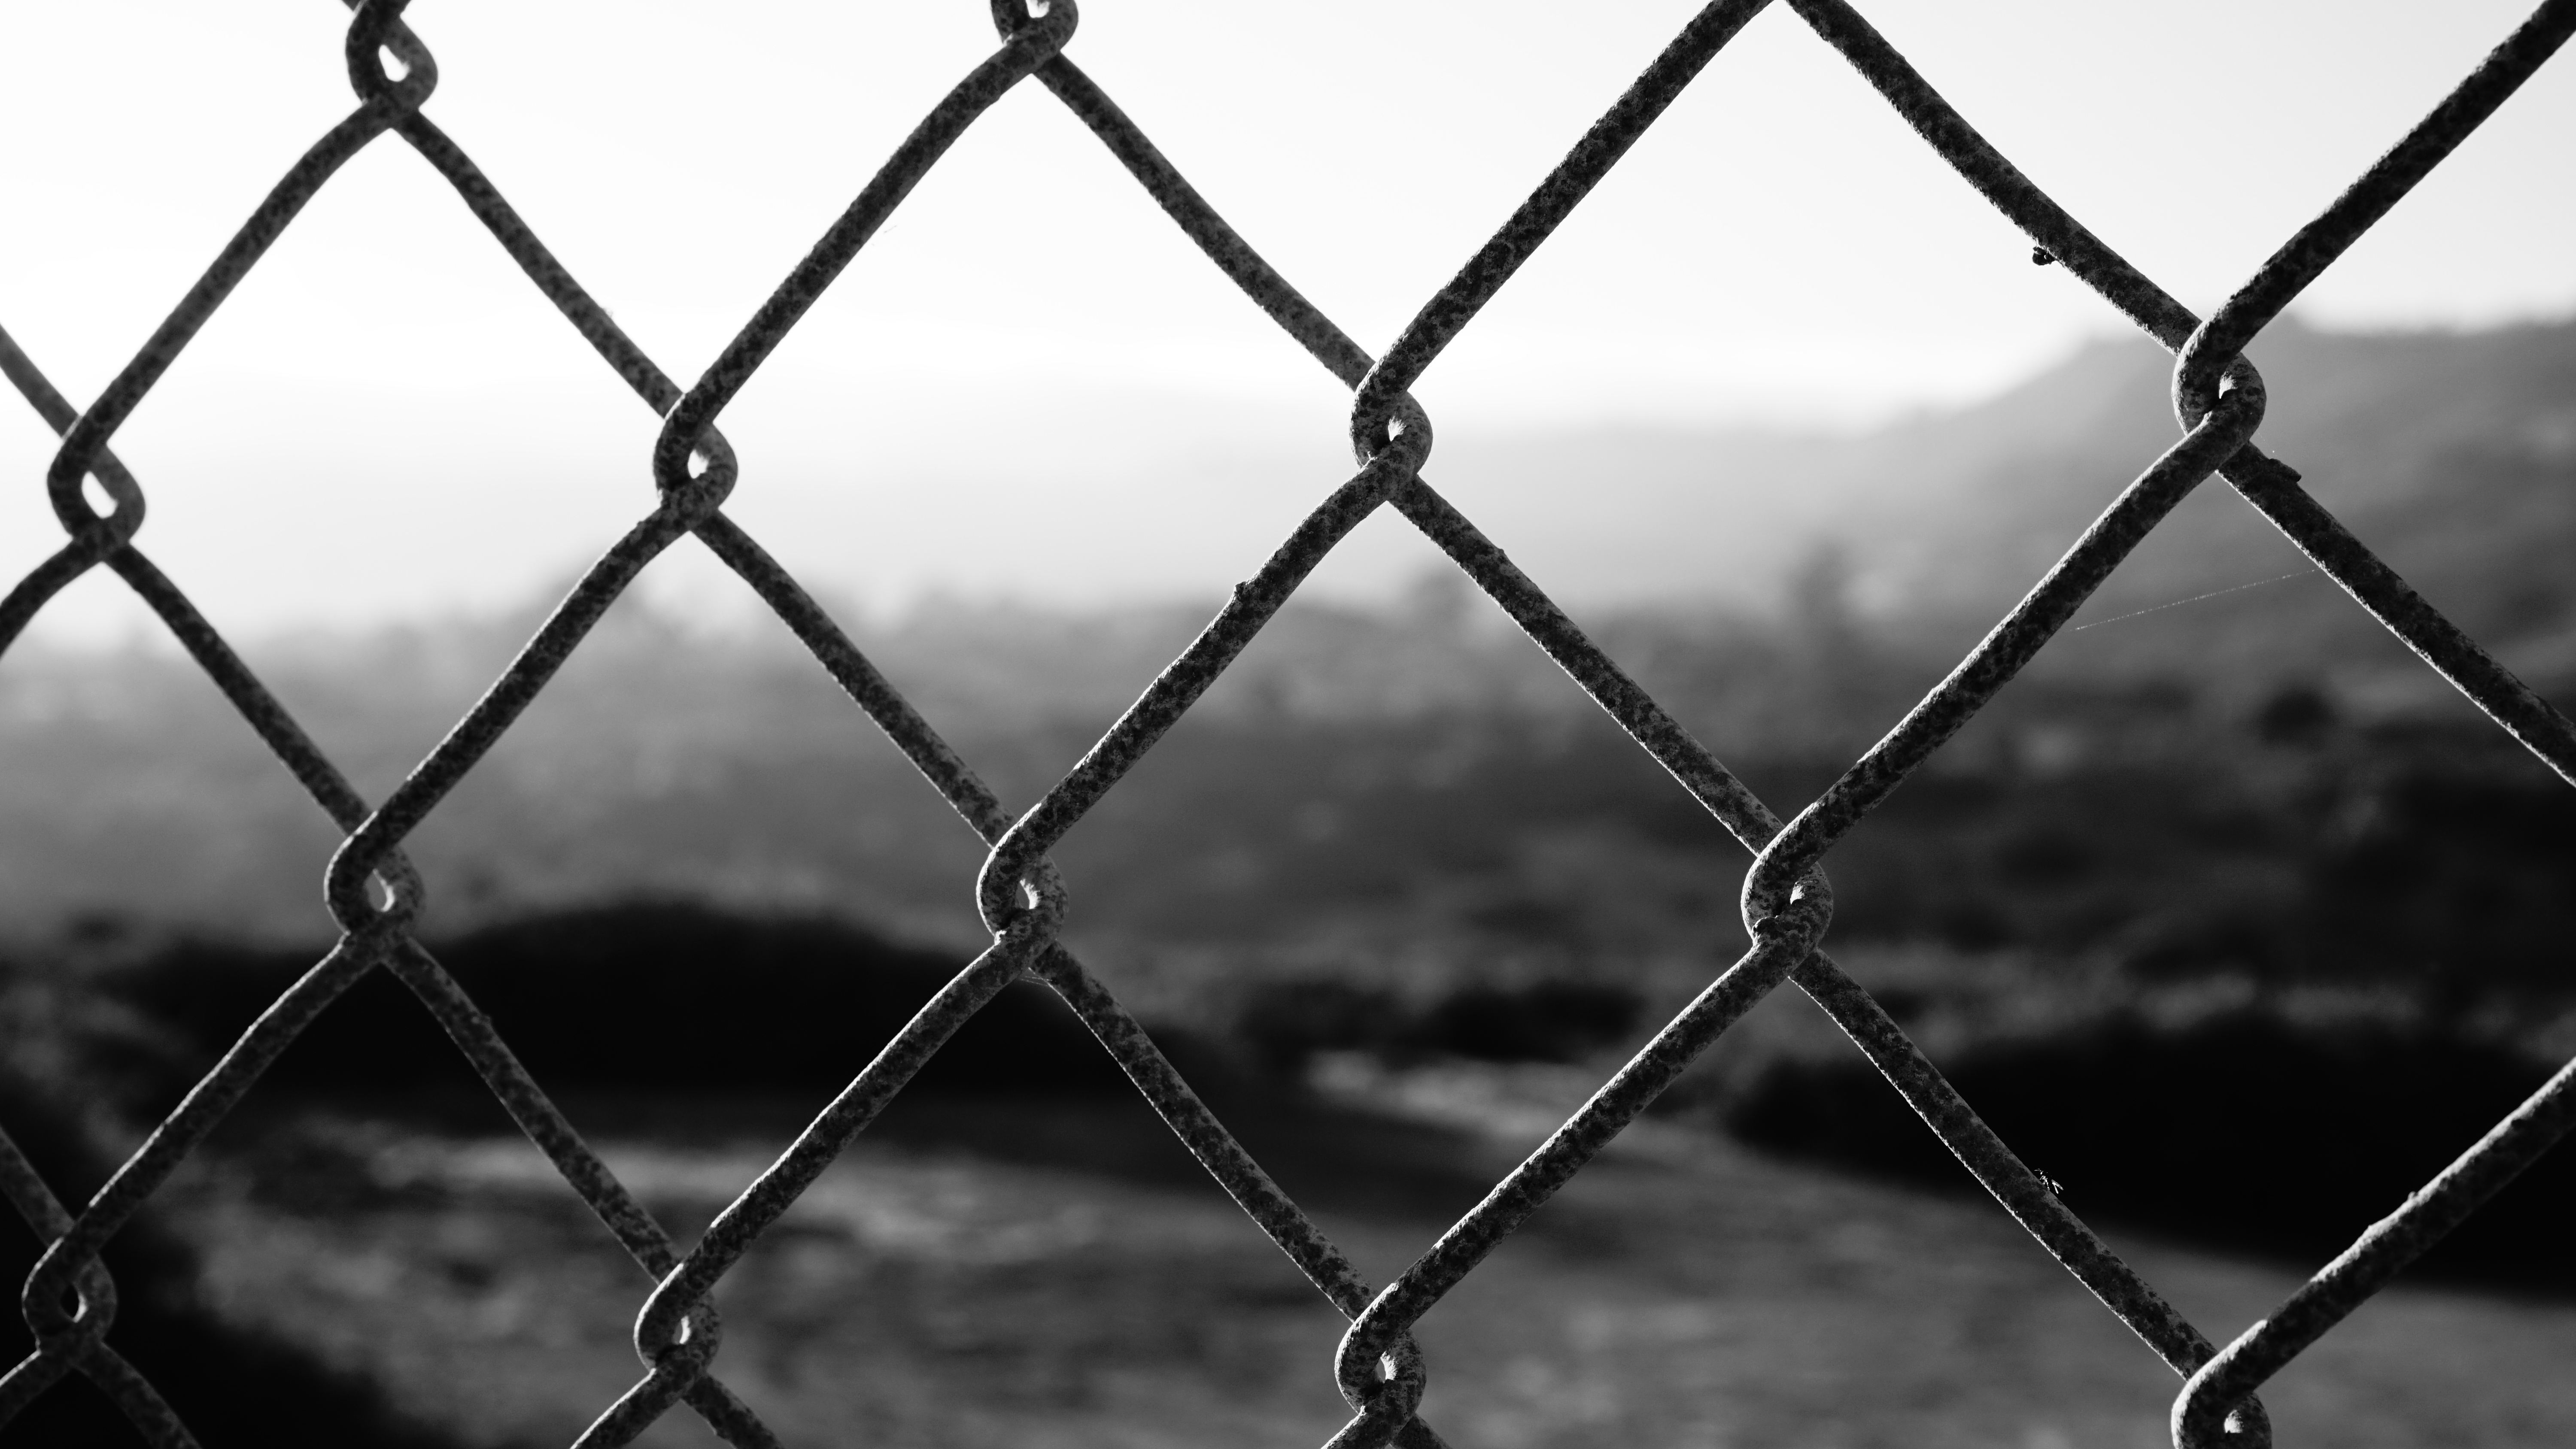
branch, light, fence, barbed wire, black and white, sunlight, line, darkness, black, monochrome, circle, symmetry, shape, monochrome photography, outdoor structure, wire fencing, home fencing